Christmas Island Airport

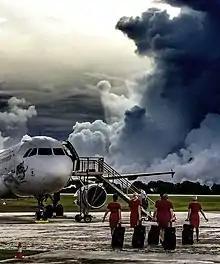
The Virgin Australia crew boarding an Airbus A320 at Christmas Island Airport

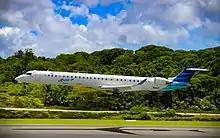
A Bombardier CRJ1000 of Garuda Indonesia "Explore-jet" landing at Christmas Island Airport on its weekly service from Jakarta (2017)

Traffic to and from the airport varies greatly. Along with regular flights to the Australian mainland, the airport receives weekly open charter flights from Jakarta with Garuda Indonesia and fortnightly open charter flights from Kuala Lumpur with Batik Air Malaysia. Historically airlines such as Indonesia AirAsia, Malaysia Airlines and SilkAir travelled to the island. Tourist attractions such as the migration of the Christmas Island red crab and the island's Christmas Island Resort have caused spikes in traffic levels. The construction of an immigration detention centre on the island resulted in a temporary increase in RAAF and DIMIA arrivals.